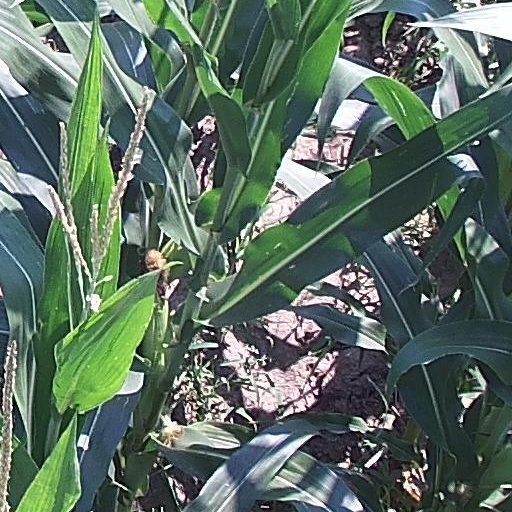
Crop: maize; corn